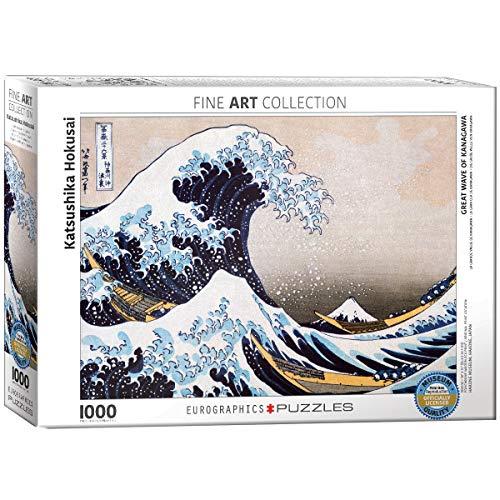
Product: EuroGraphics Great Wave Kanagawa by Hokusai Puzzle (1000-Piece)
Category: Toys & Games | Puzzles | Jigsaw Puzzles
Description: Great Condition.
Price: $19.41
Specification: ProductDimensions:19.2x26.6x0.1inches|ItemWeight:13.6ounces|ShippingWeight:1.7pounds(Viewshippingratesandpolicies)|DomesticShipping:ItemcanbeshippedwithinU.S.|InternationalShipping:ThisitemcanbeshippedtoselectcountriesoutsideoftheU.S.LearnMore|ASIN:B004LT98GS|Itemmodelnumber:6000-1545|Manufacturerrecommendedage:6-15years